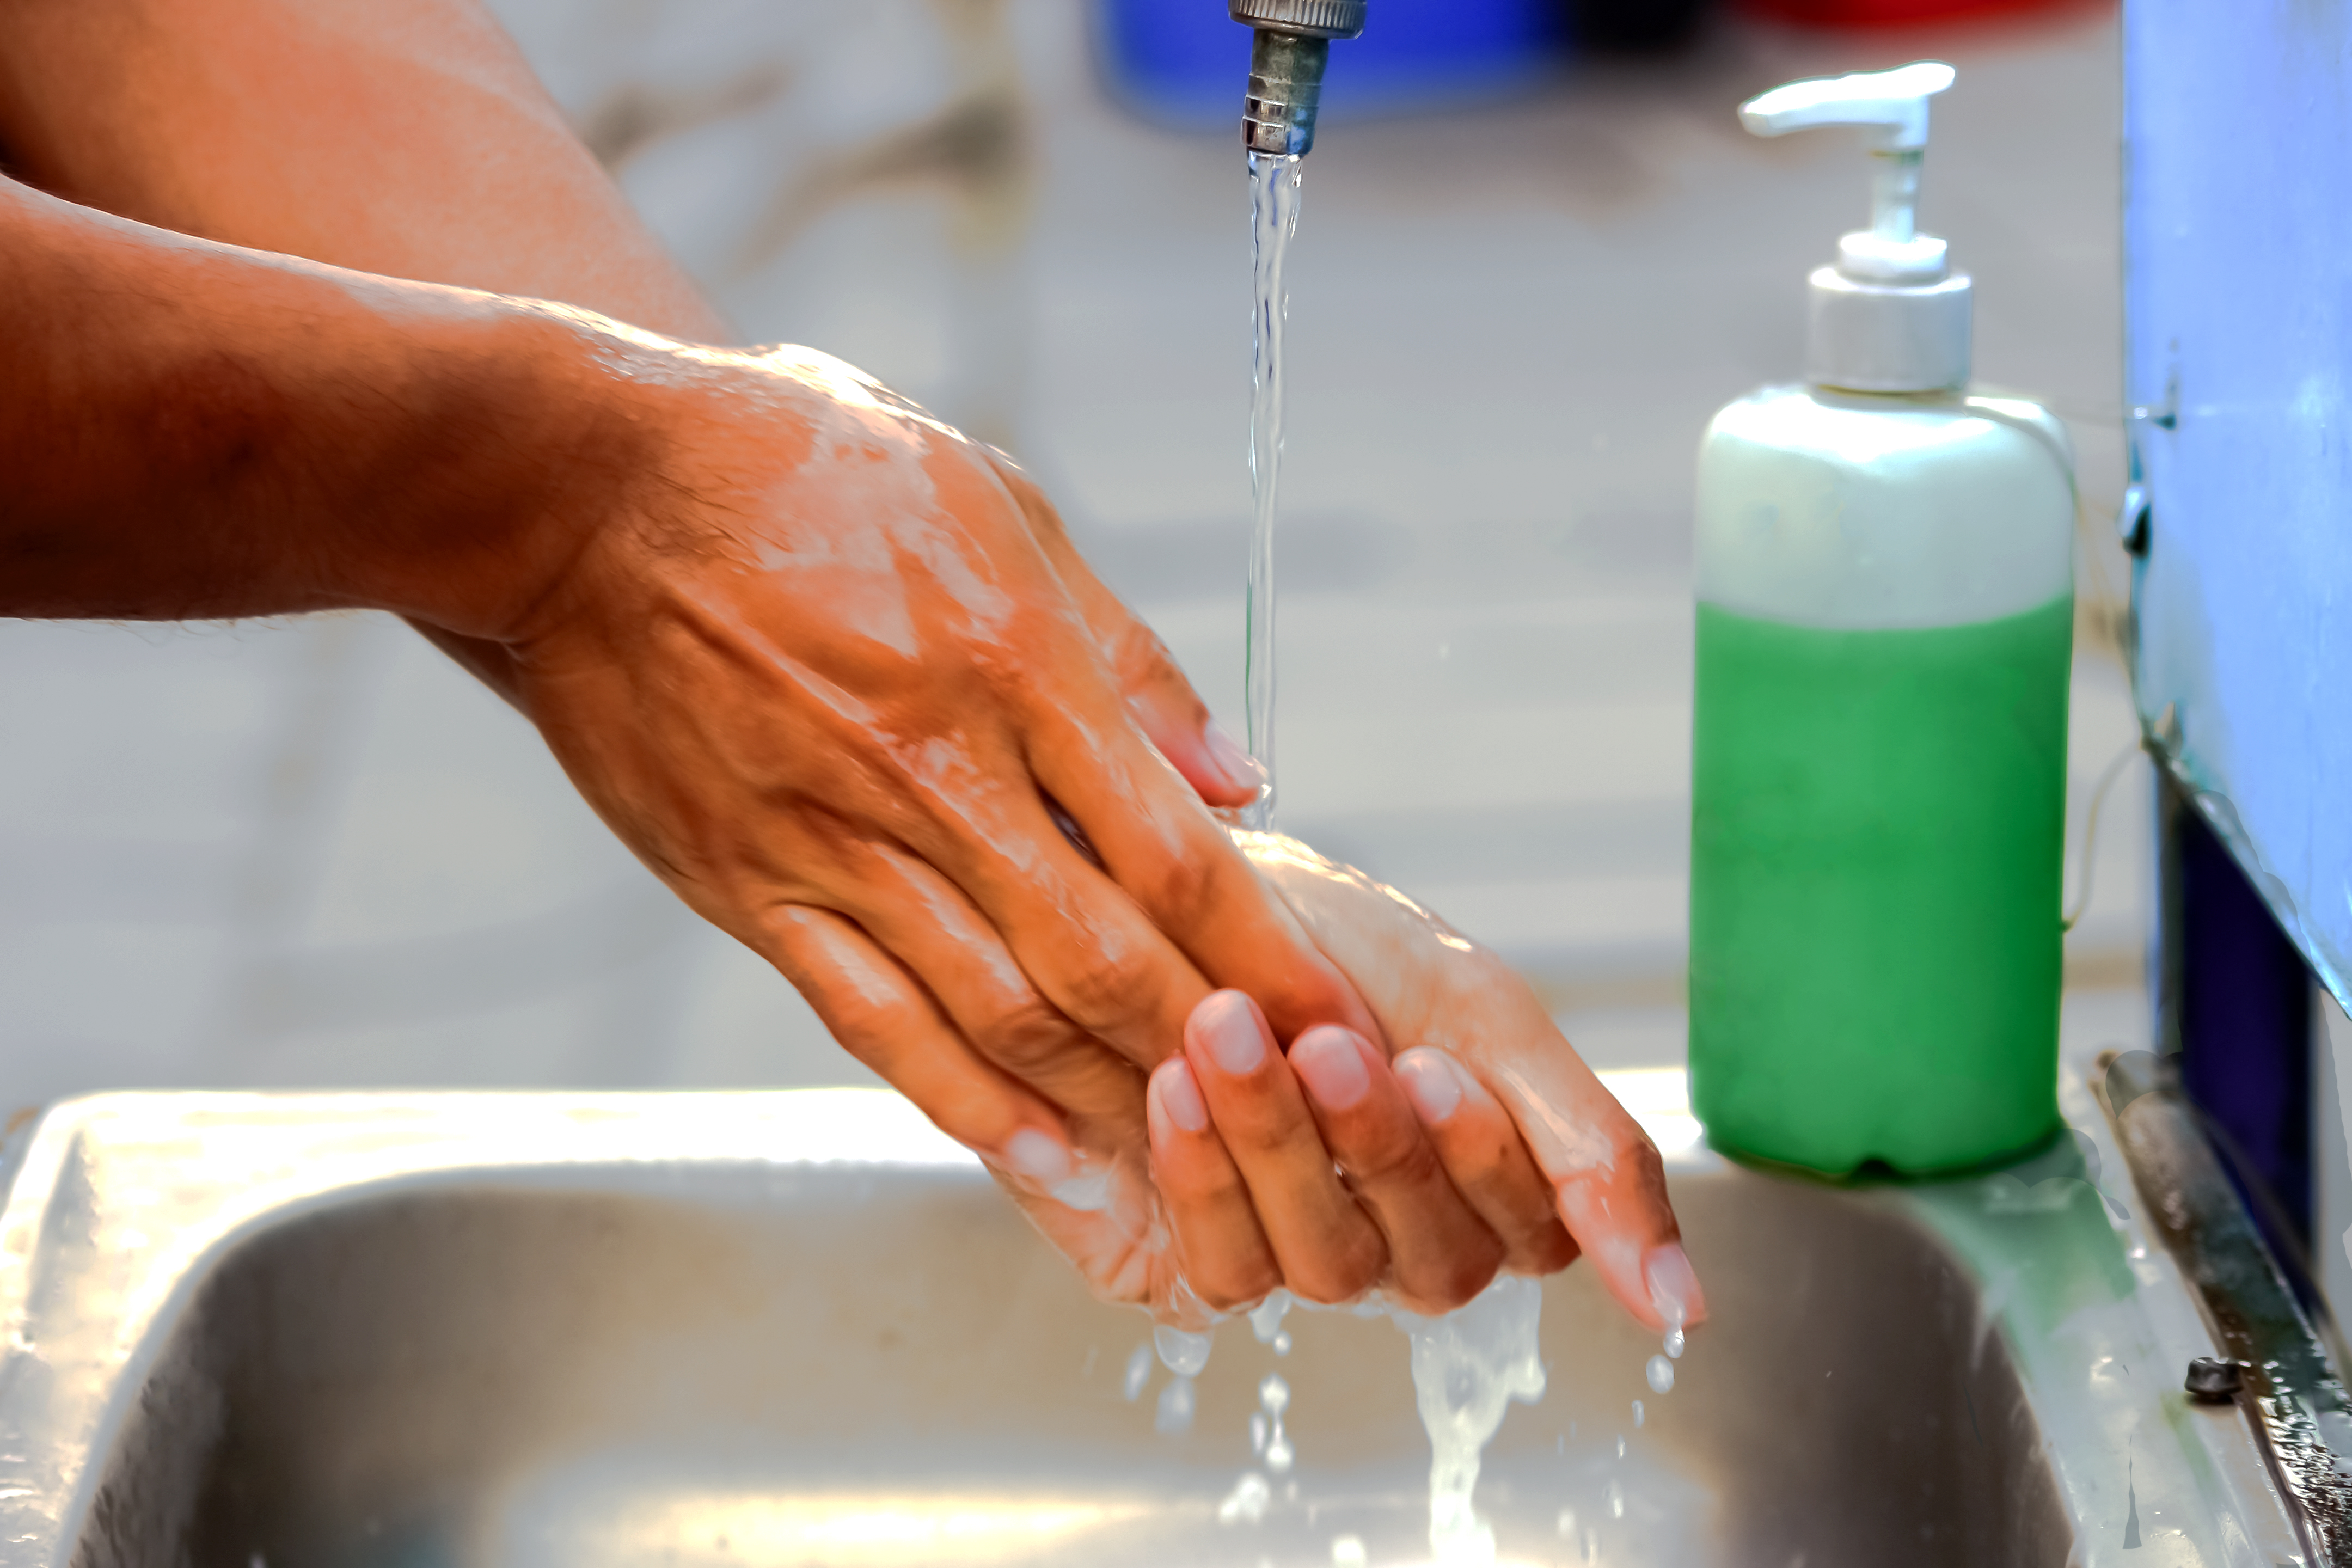
natural, hand, water, nail, washing, finger, fluid